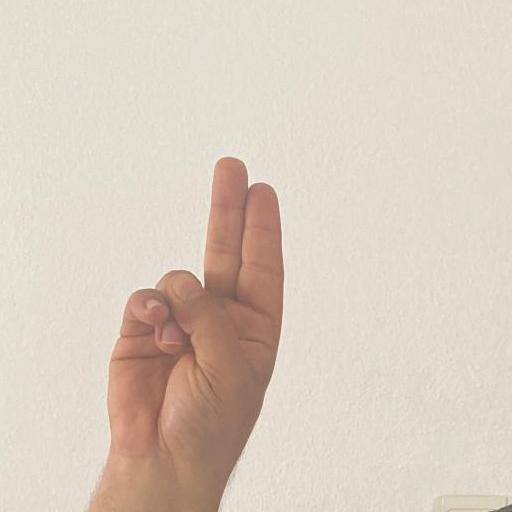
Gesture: two_up